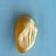
Maize quality: Good